Fishing basket

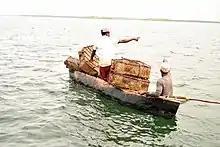
Local fishers in Kenya using the traditional basket trap

A fishing basket is a basket used as a trap for fishing.